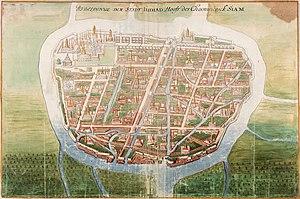
La Thaïlande, en forme longue le royaume de Thaïlande, est un pays d’Asie du Sud-Est. Avant 1939, il s’appelait le royaume de Siam. Il est bordé au sud-ouest et au nord-ouest par la Birmanie, au sud par la Malaisie, au sud-est par le Cambodge et au nord-est par le Laos. Sa capitale est Bangkok. La langue officielle est le thaï et la monnaie le baht. C’est une monarchie constitutionnelle depuis 1932 dans laquelle le roi est officiellement le chef de l'État, chef des Forces armées, partisan de la religion bouddhiste et défenseur de toutes les confessions. Sur un plan politique, la Thaïlande a connu 19 coups d'État tentés ou réussis par l'armée depuis 1932, le dernier en date ayant eu lieu le 22 mai 2014. Depuis 1946, plusieurs générations de Thaïlandais n'ont connu qu'un souverain, Bhumibol Adulyadej, dont le règne a duré soixante-dix ans, jusqu'à sa mort le 13 octobre 2016. Son fils Vajiralongkorn lui a succédé le 1ᵉʳ décembre 2016. Il est le 10ᵉ souverain de la dynastie Chakri qui règne depuis 1782.